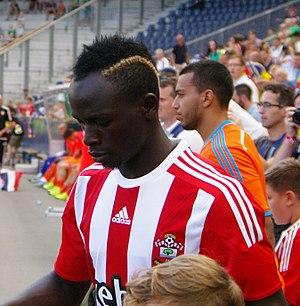
Sadio Mané, né le 10 avril 1992 à Sédhiou au Sénégal, est un footballeur international sénégalais qui évolue au poste d'ailier ou d'attaquant au Liverpool FC.